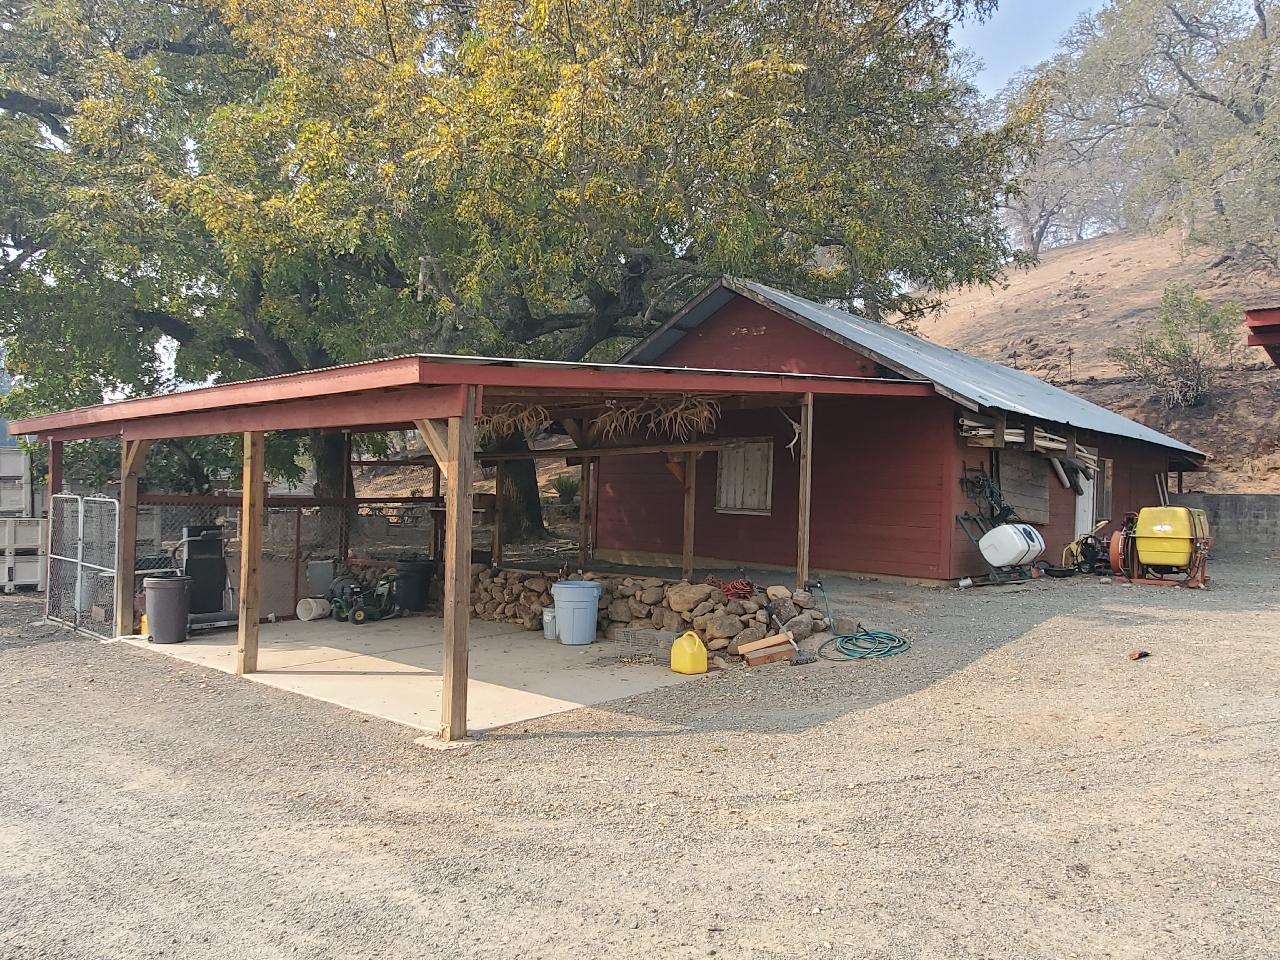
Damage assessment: no_damage